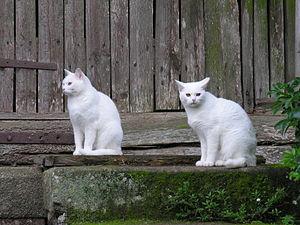
Chez le chat, la couleur blanche se réfère à une robe de chat entièrement blanche. Les poils blancs révèlent une absence de pigments. Il est codé par le gène W, le « blanc dominant ».